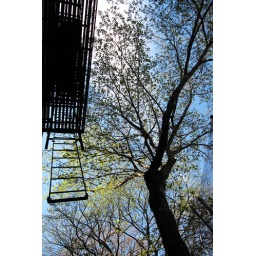
I was bringing my bike in the basement door and looked up and said wow.